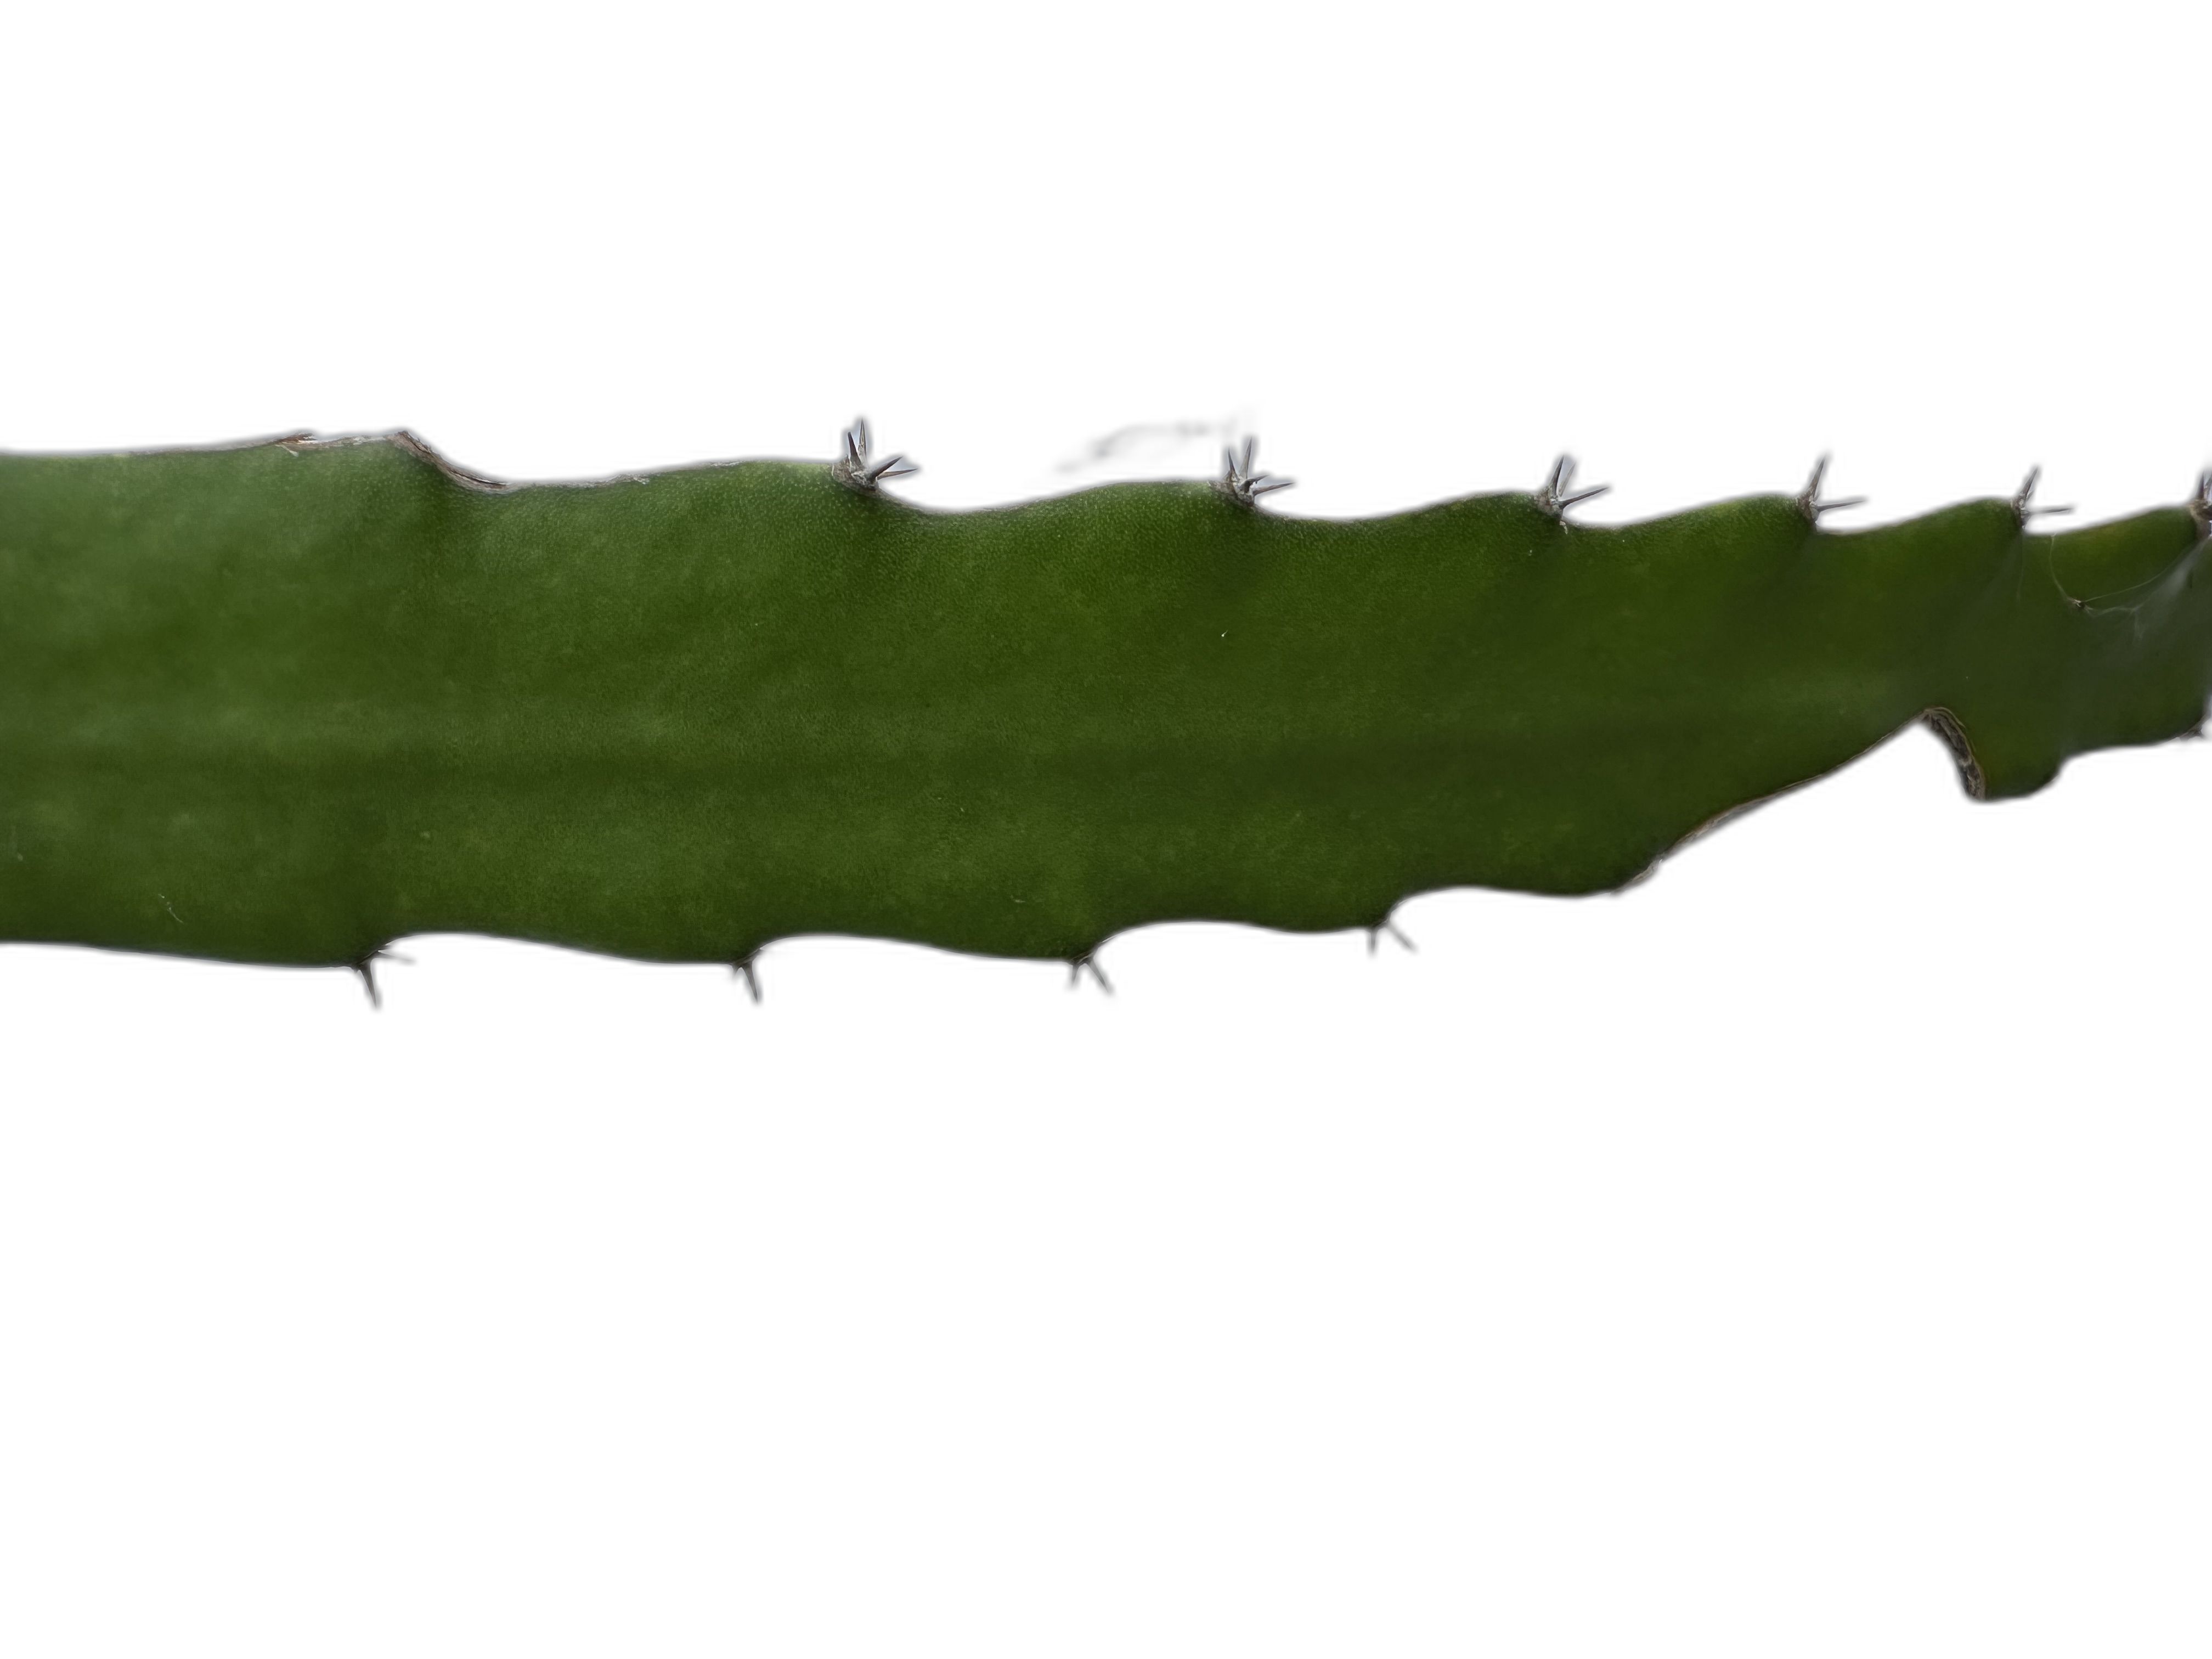
Label: Good leaf